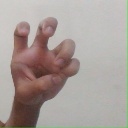
अक्षर: छ